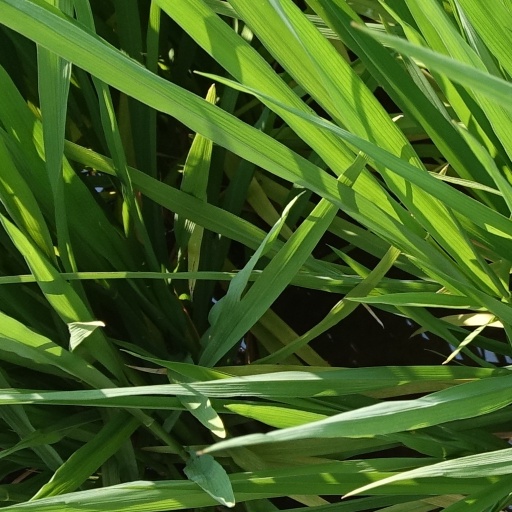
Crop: rice